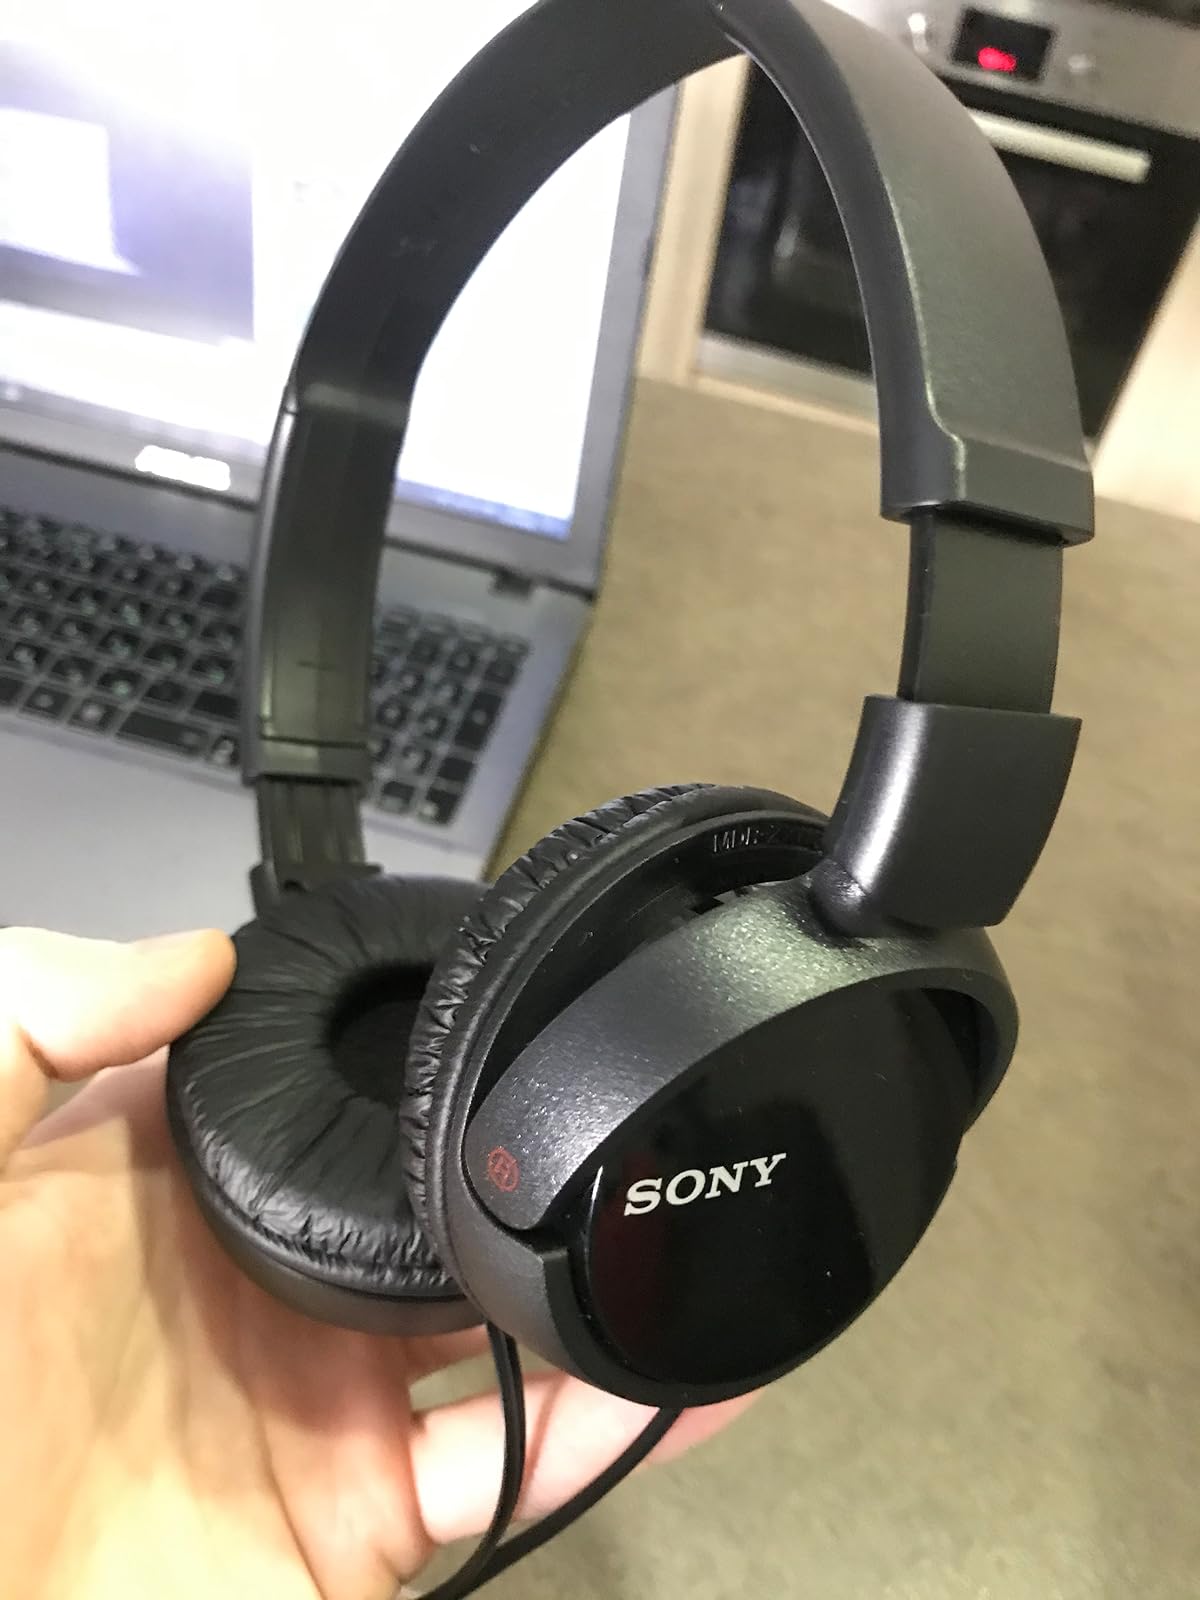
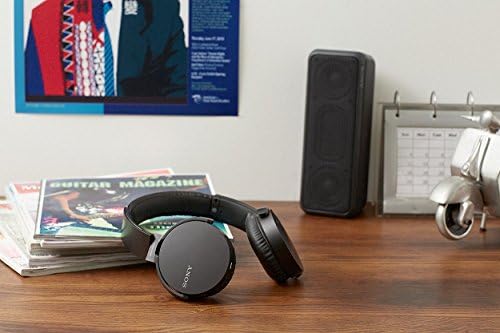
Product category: headphones
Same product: no